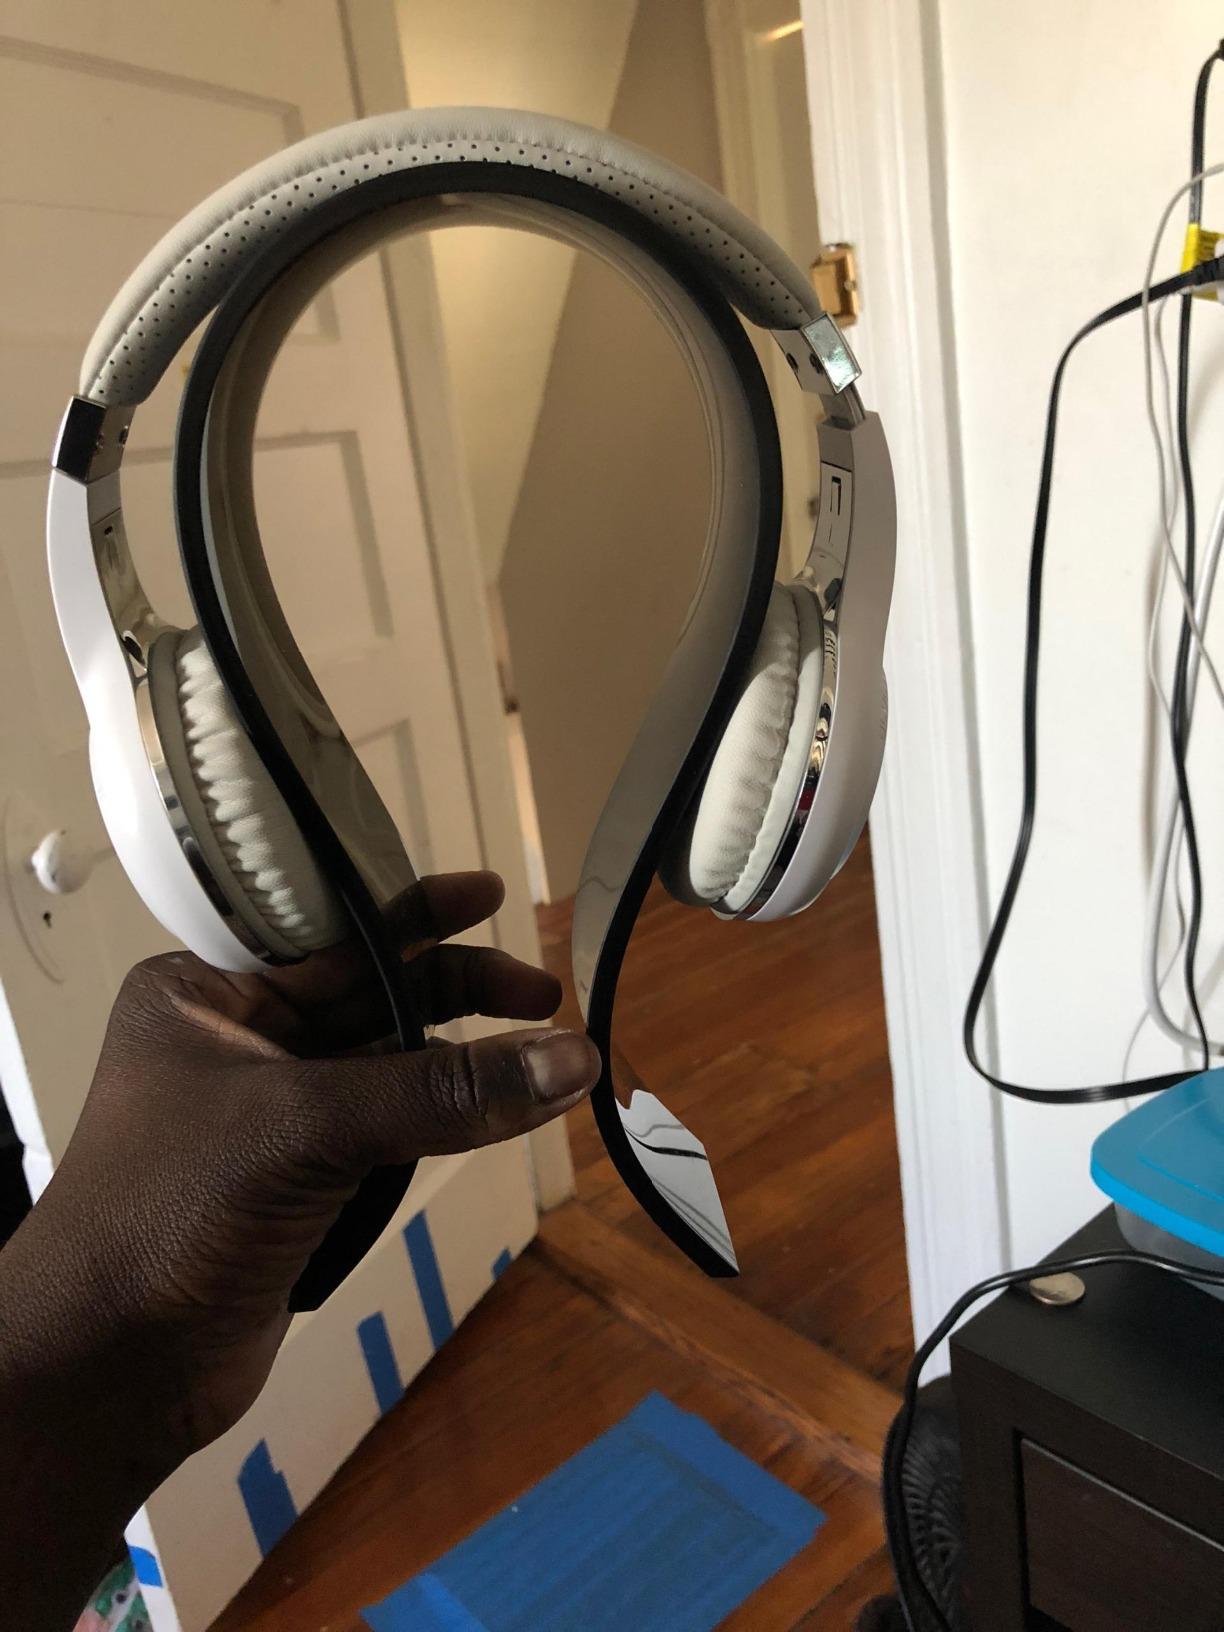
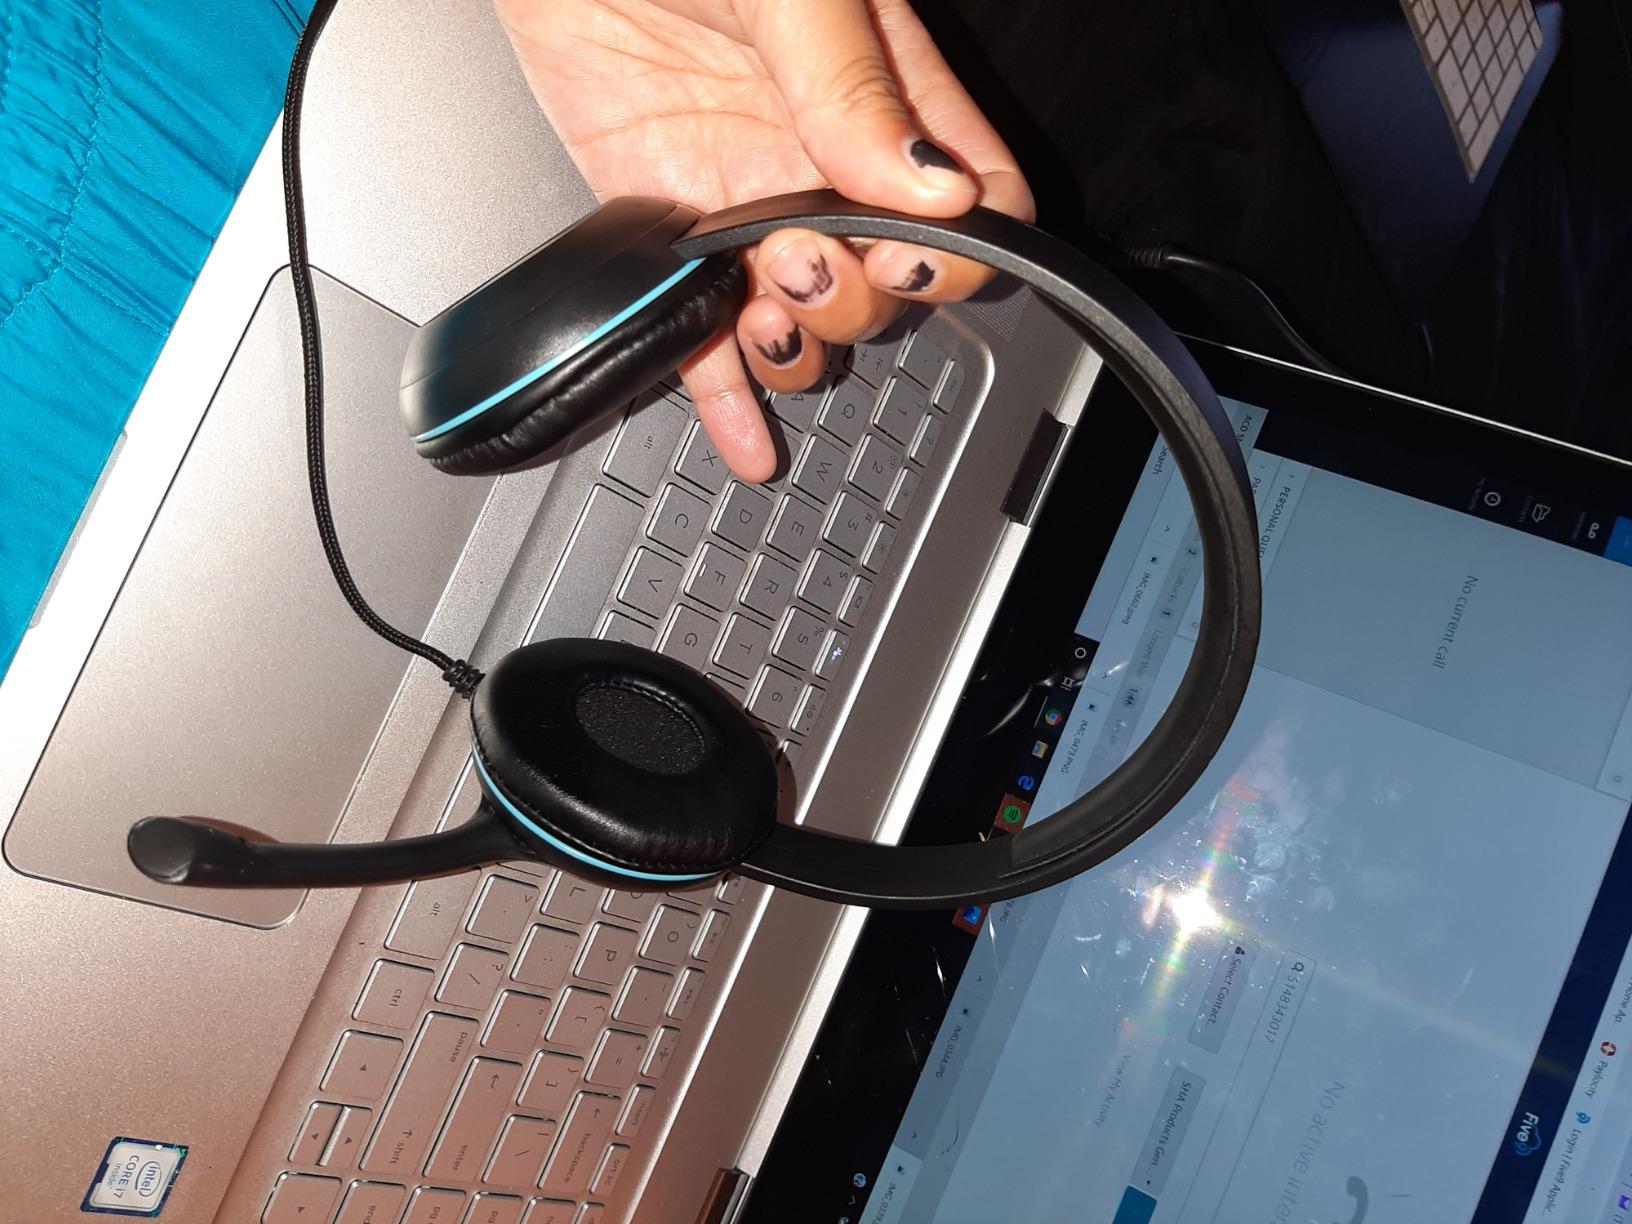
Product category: headphones
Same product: no